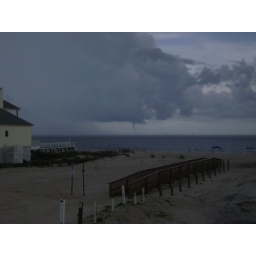
The Gulf Shores vacation. At the beach house. A water sput over the Gulf. 06-25-2008